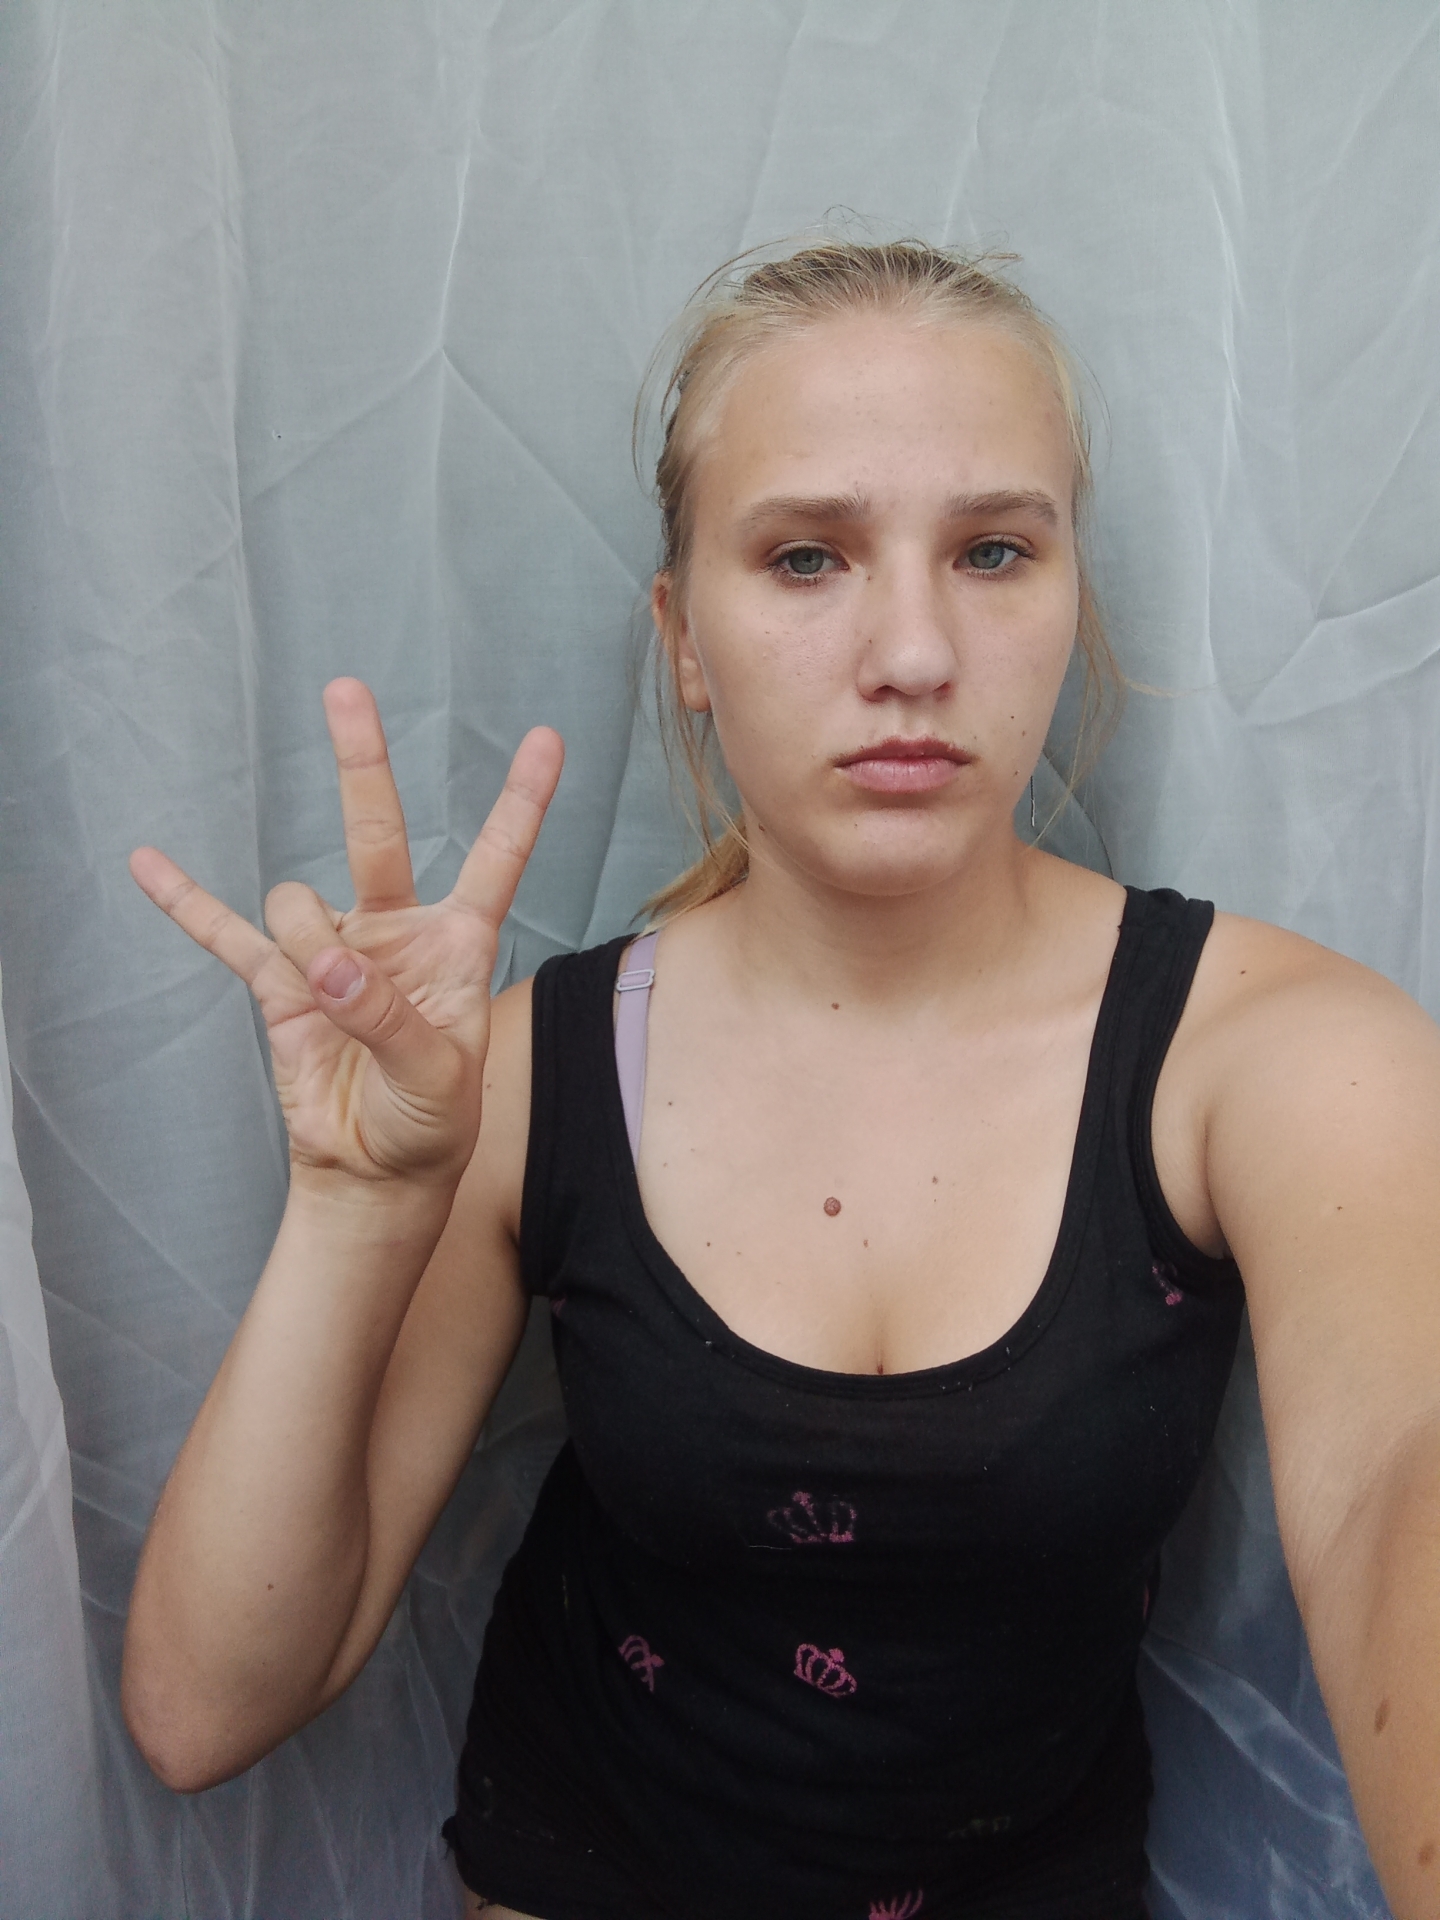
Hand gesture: three3